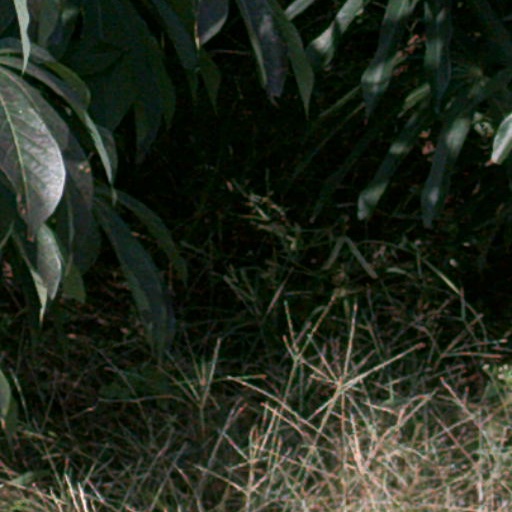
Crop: cassava